Robert Kovač

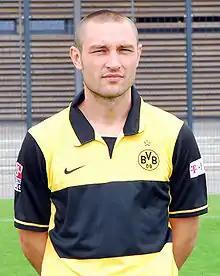
Kovač with Borussia Dortmund in 2007

Robert Kovač (born 6 April 1974) is a professional football manager and former player who played as a centre-back. He is currently the assistant coach of Bundesliga club Borussia Dortmund. Born in Germany, he played for the Croatia national team, representing them at two FIFA World Cups and two UEFA European Championships. He was known for his ability with the ball and skill at dispossessing opponents. His older brother is football manager and former player Niko Kovač.